Montarnaud

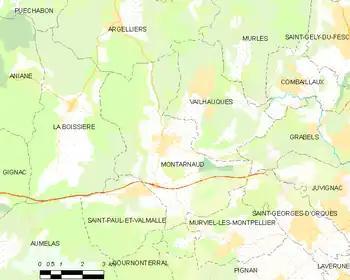
Map

Montarnaud has a mediterranean climate (Köppen climate classification "Csa"). The average annual temperature in Montarnaud is . The average annual rainfall is with October as the wettest month. The temperatures are highest on average in July, at around , and lowest in January, at around . The highest temperature ever recorded in Montarnaud was on 28 June 2019; the coldest temperature ever recorded was on 16 January 1985.